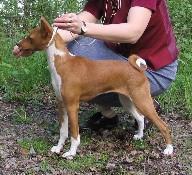
basenji